Mary Fairchild MacMonnies Low

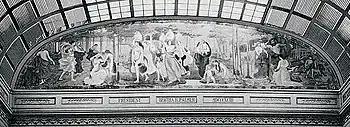
"Primitive Woman" Decoration for the Woman's Building at the World's Columbian Exposition 1893

In April 1892, Low (then MacMonnies) was approached by Sarah Tyson Hallowell, agent for Bertha Palmer, the prime mover behind the Woman's Building at the World's Columbian Exposition, Chicago, 1893, to paint one of the two mural tympana planned for the building's interior. The other was "Modern Woman", by Mary Cassatt. The topic of Low's mural was "Primitive Women" and it was by all accounts at the time deemed to be the more successful of the two. These were to be the only murals by these two painters. MacMonnies Low also exhibited her work at the Palace of Fine Arts at the 1893 Exposition.